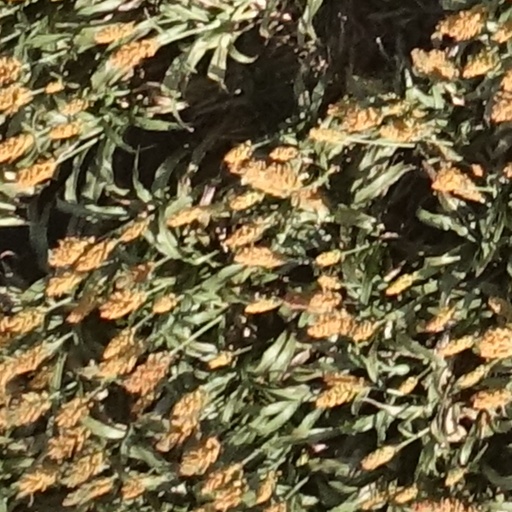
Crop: sorghum